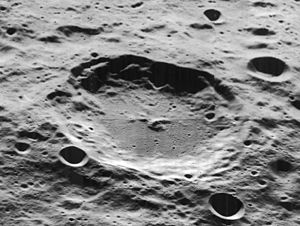
Bridgman (månekrater)
Bridgman er et nedslagskrater på Månen. Det befinder sig på den nordlige halvkugle på Månens bagside og er opkaldt efter den amerikanske fysiker Percy W. Bridgman.